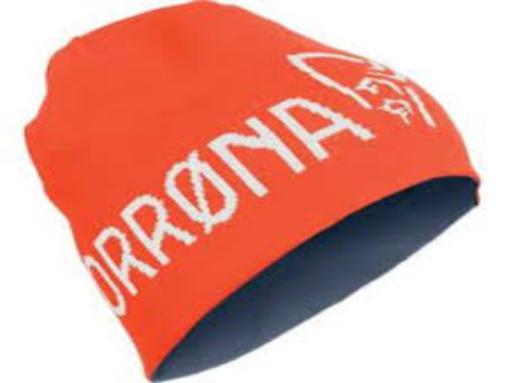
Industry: Clothes